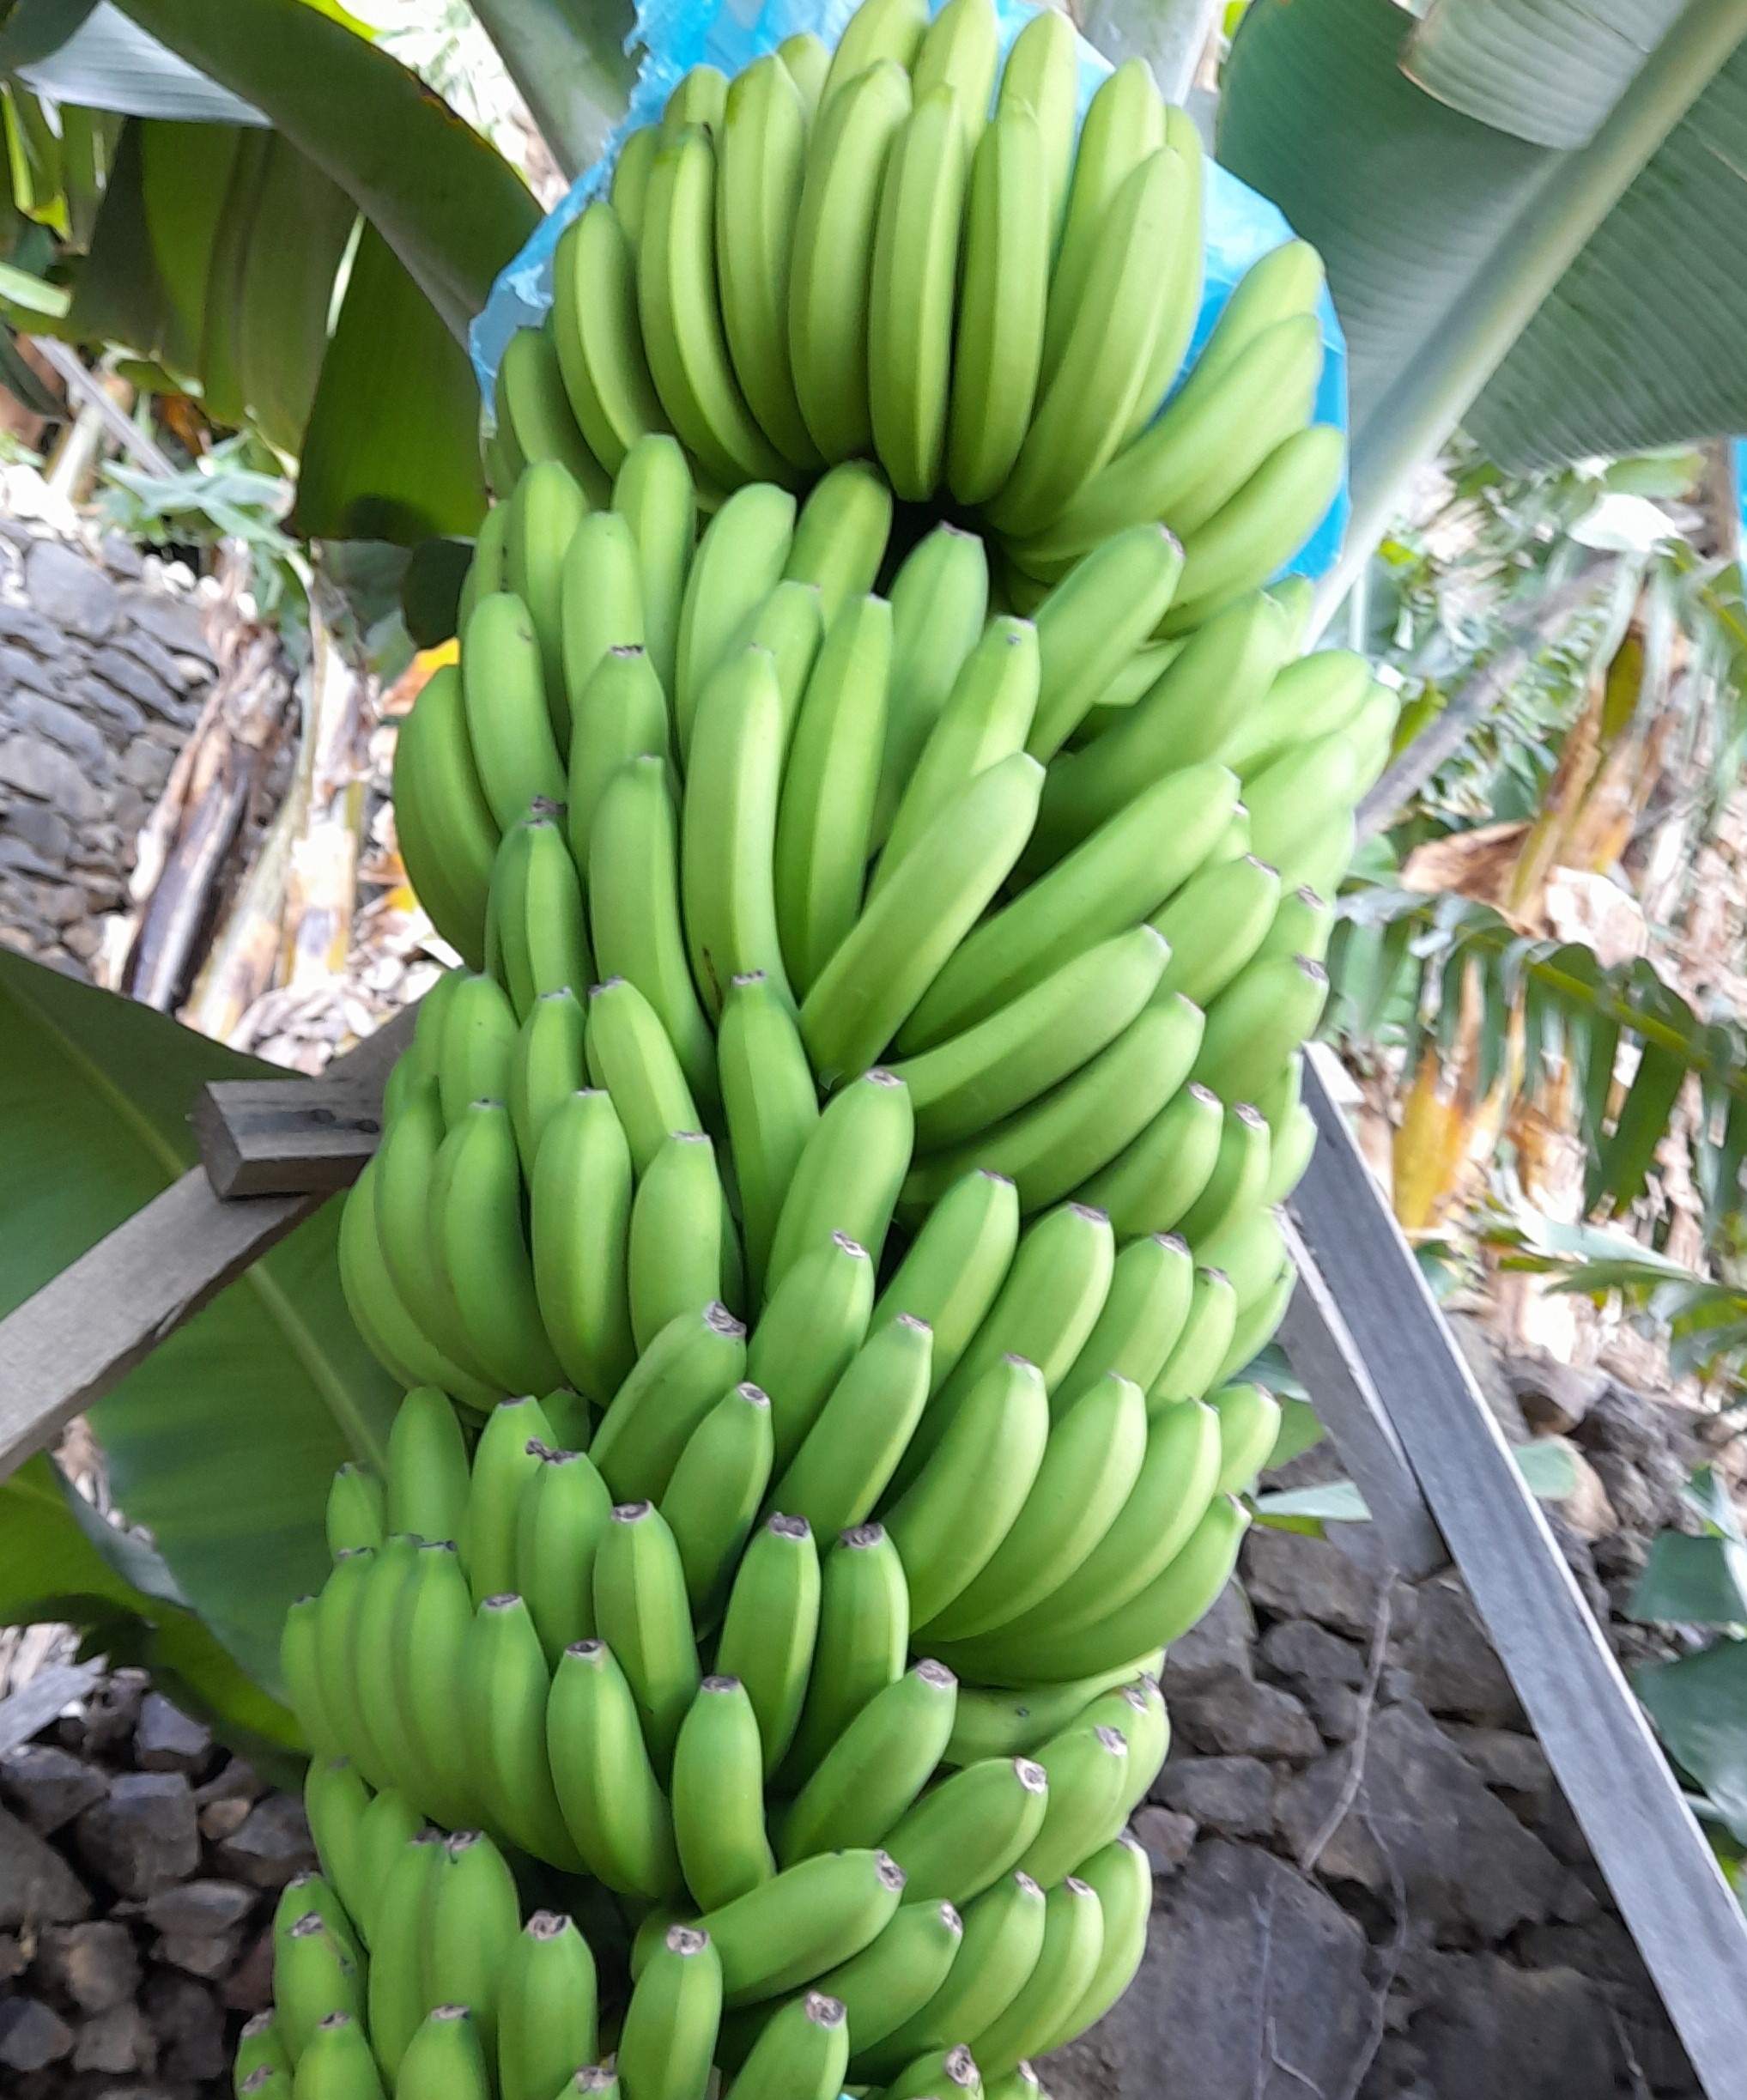
Label: Cut